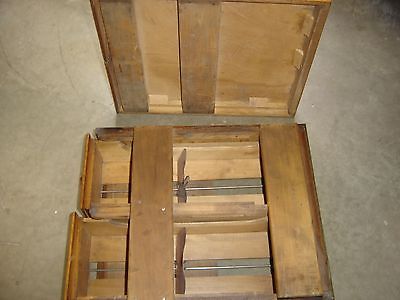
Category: cabinet